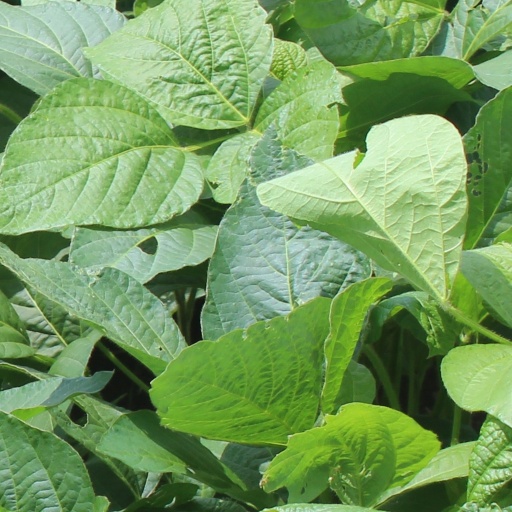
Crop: soybean